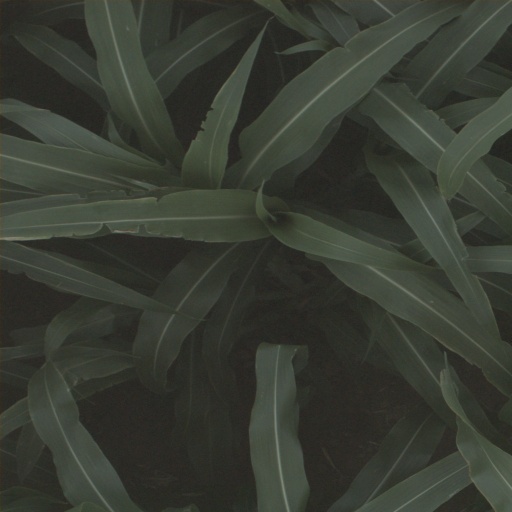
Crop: sorghum